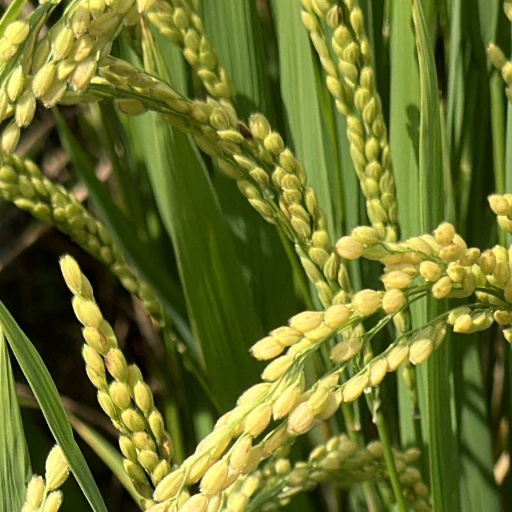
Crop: rice